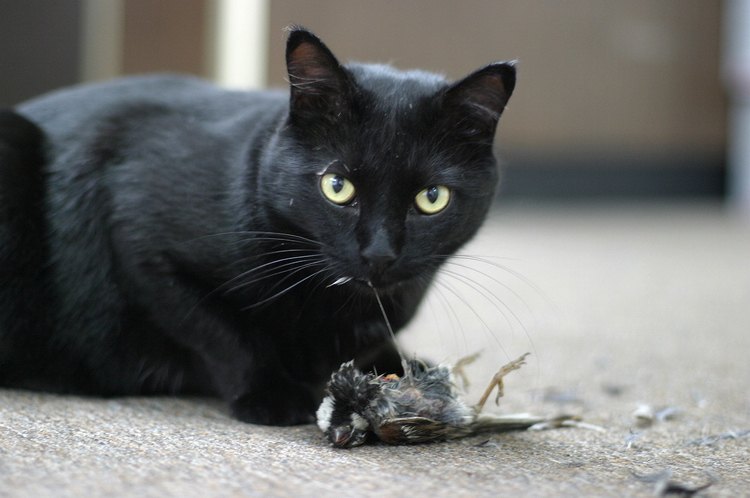
Animal: cat
Breed: Bombay